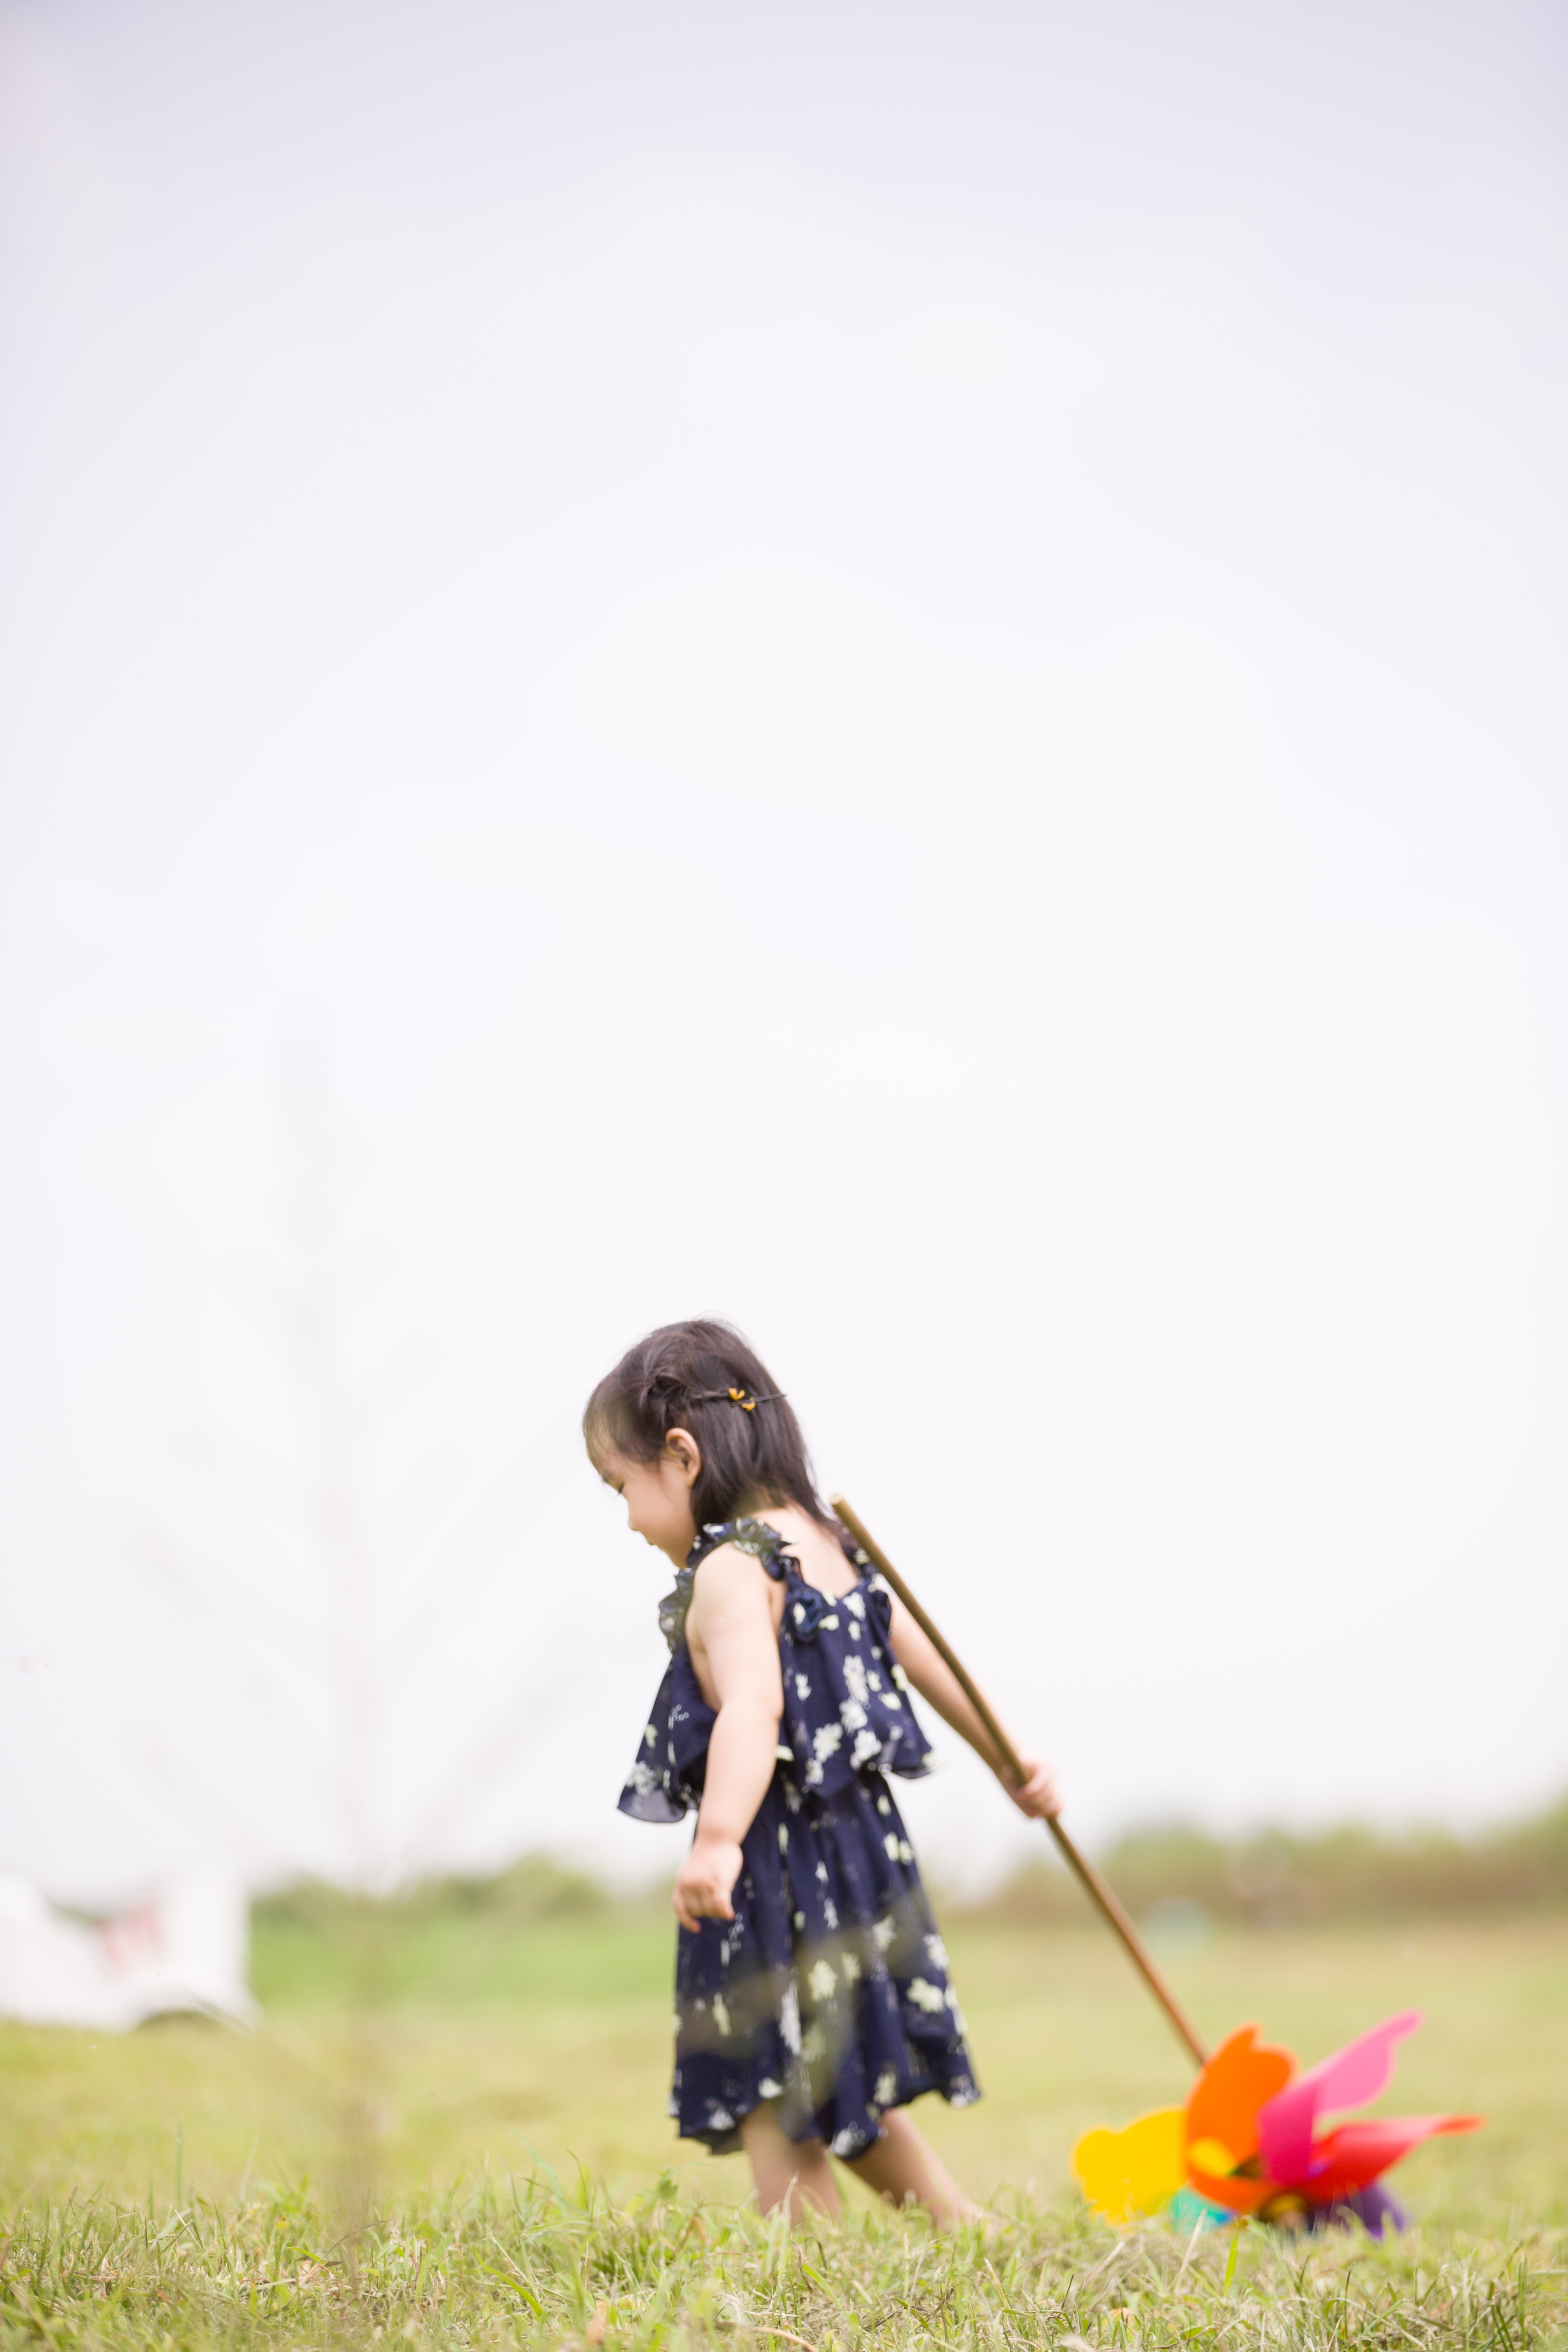
outdoor, photography, prairie, play, flower, cute, portrait, asia, child, toy, baby, childhood, cheerful, kids, girls, dress, happy, joy, photo shoot, childlike